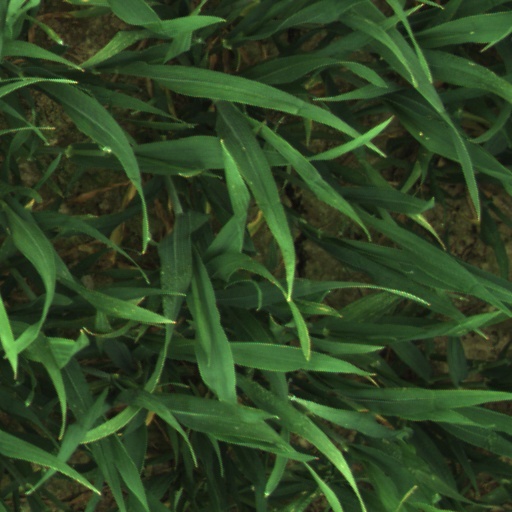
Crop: wheat